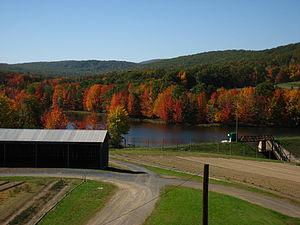
Gregg Township est un township, situé au centre-est du comté de Centre, aux États-Unis. En 2010, il comptait une population de 2 405 habitants.